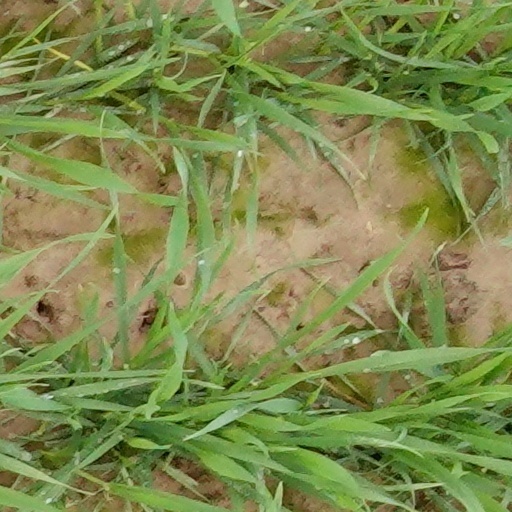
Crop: wheat